The Goonies (1985 video game)

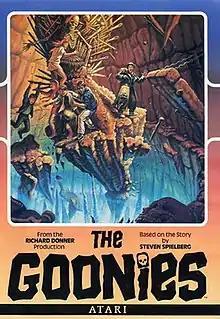

The Goonies is a puzzle-platform game programmed by Scott Spanburg and published in 1985 by Datasoft. It is based on the 1985 Richard Donner film "The Goonies".